David Stewart Porter

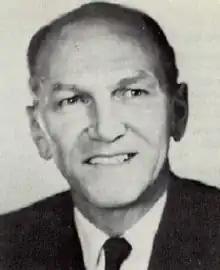

David Stewart Porter (September 23, 1909 – January 5, 1989) was a United States district judge of the United States District Court for the Southern District of Ohio.